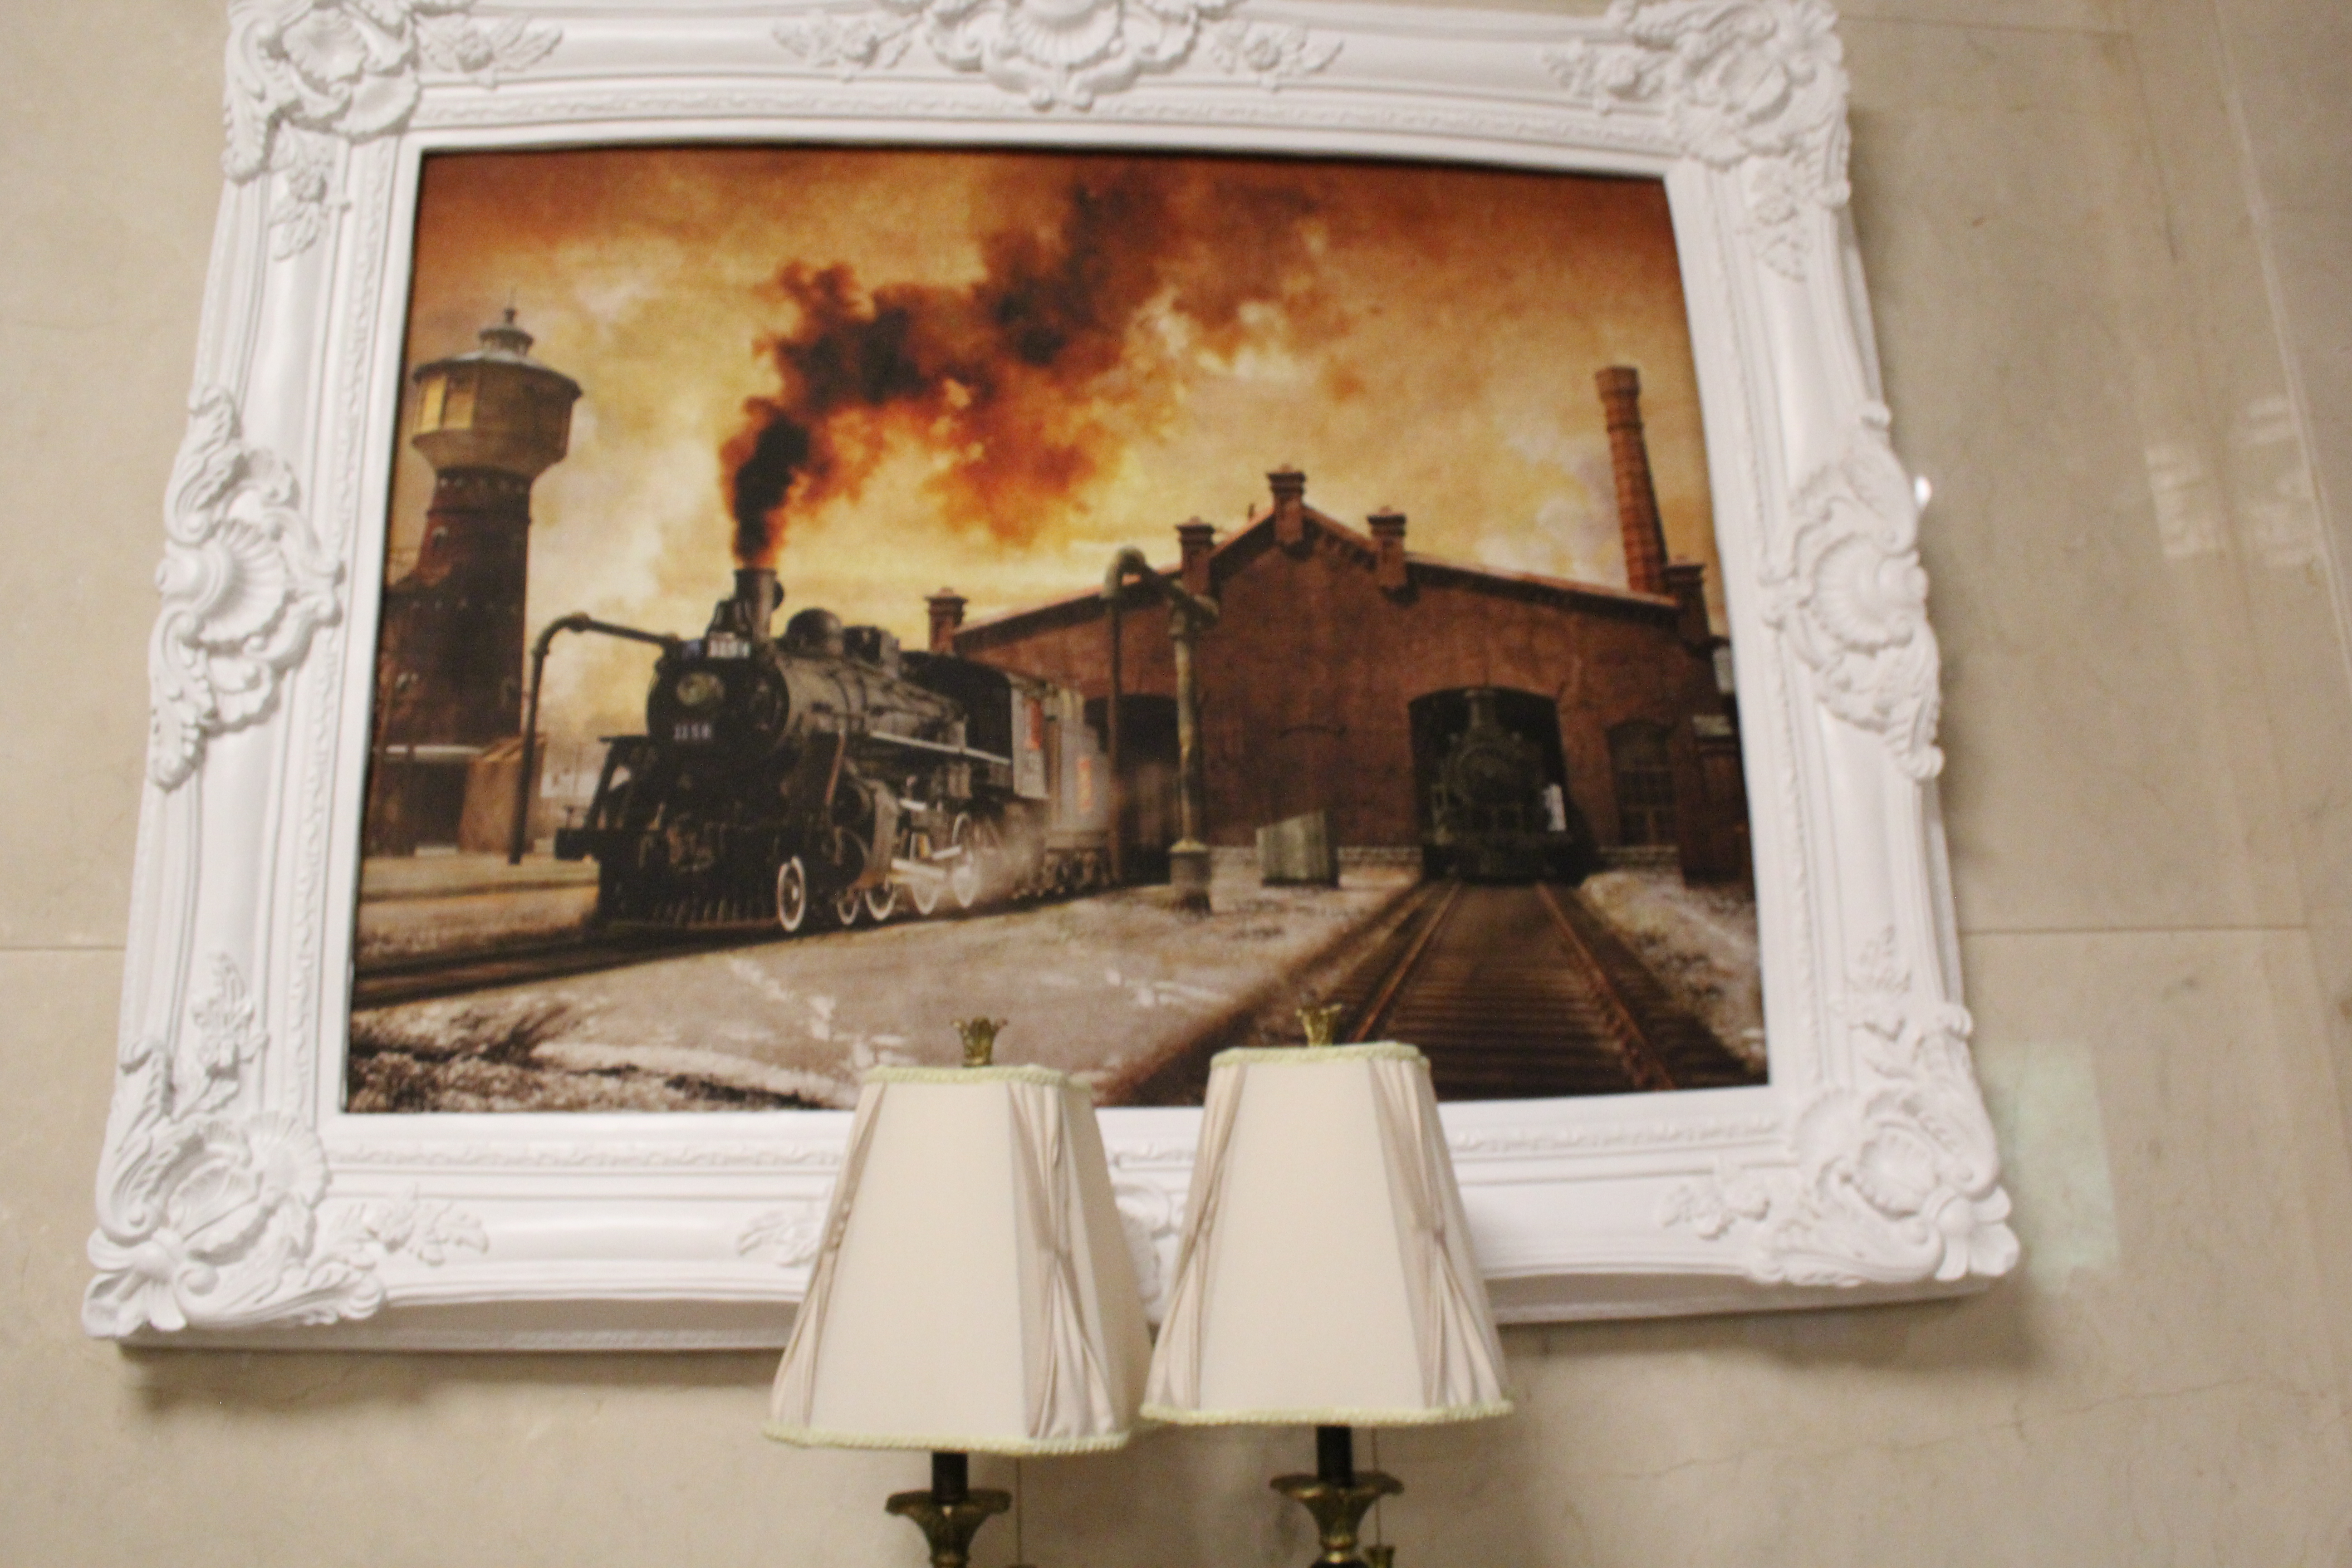
tourism, adventure, Beautiful Places, Pretty Places, environment, Interesting Places, harbin, museums, architecture, art, nature, museum, history, ancient history, china, asia, imperial palace, dynasty, beijing, planning, exhibition, sculpture, map, watercolor paint, picture frame, painting, room, stock photography, visual arts